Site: brandenburg
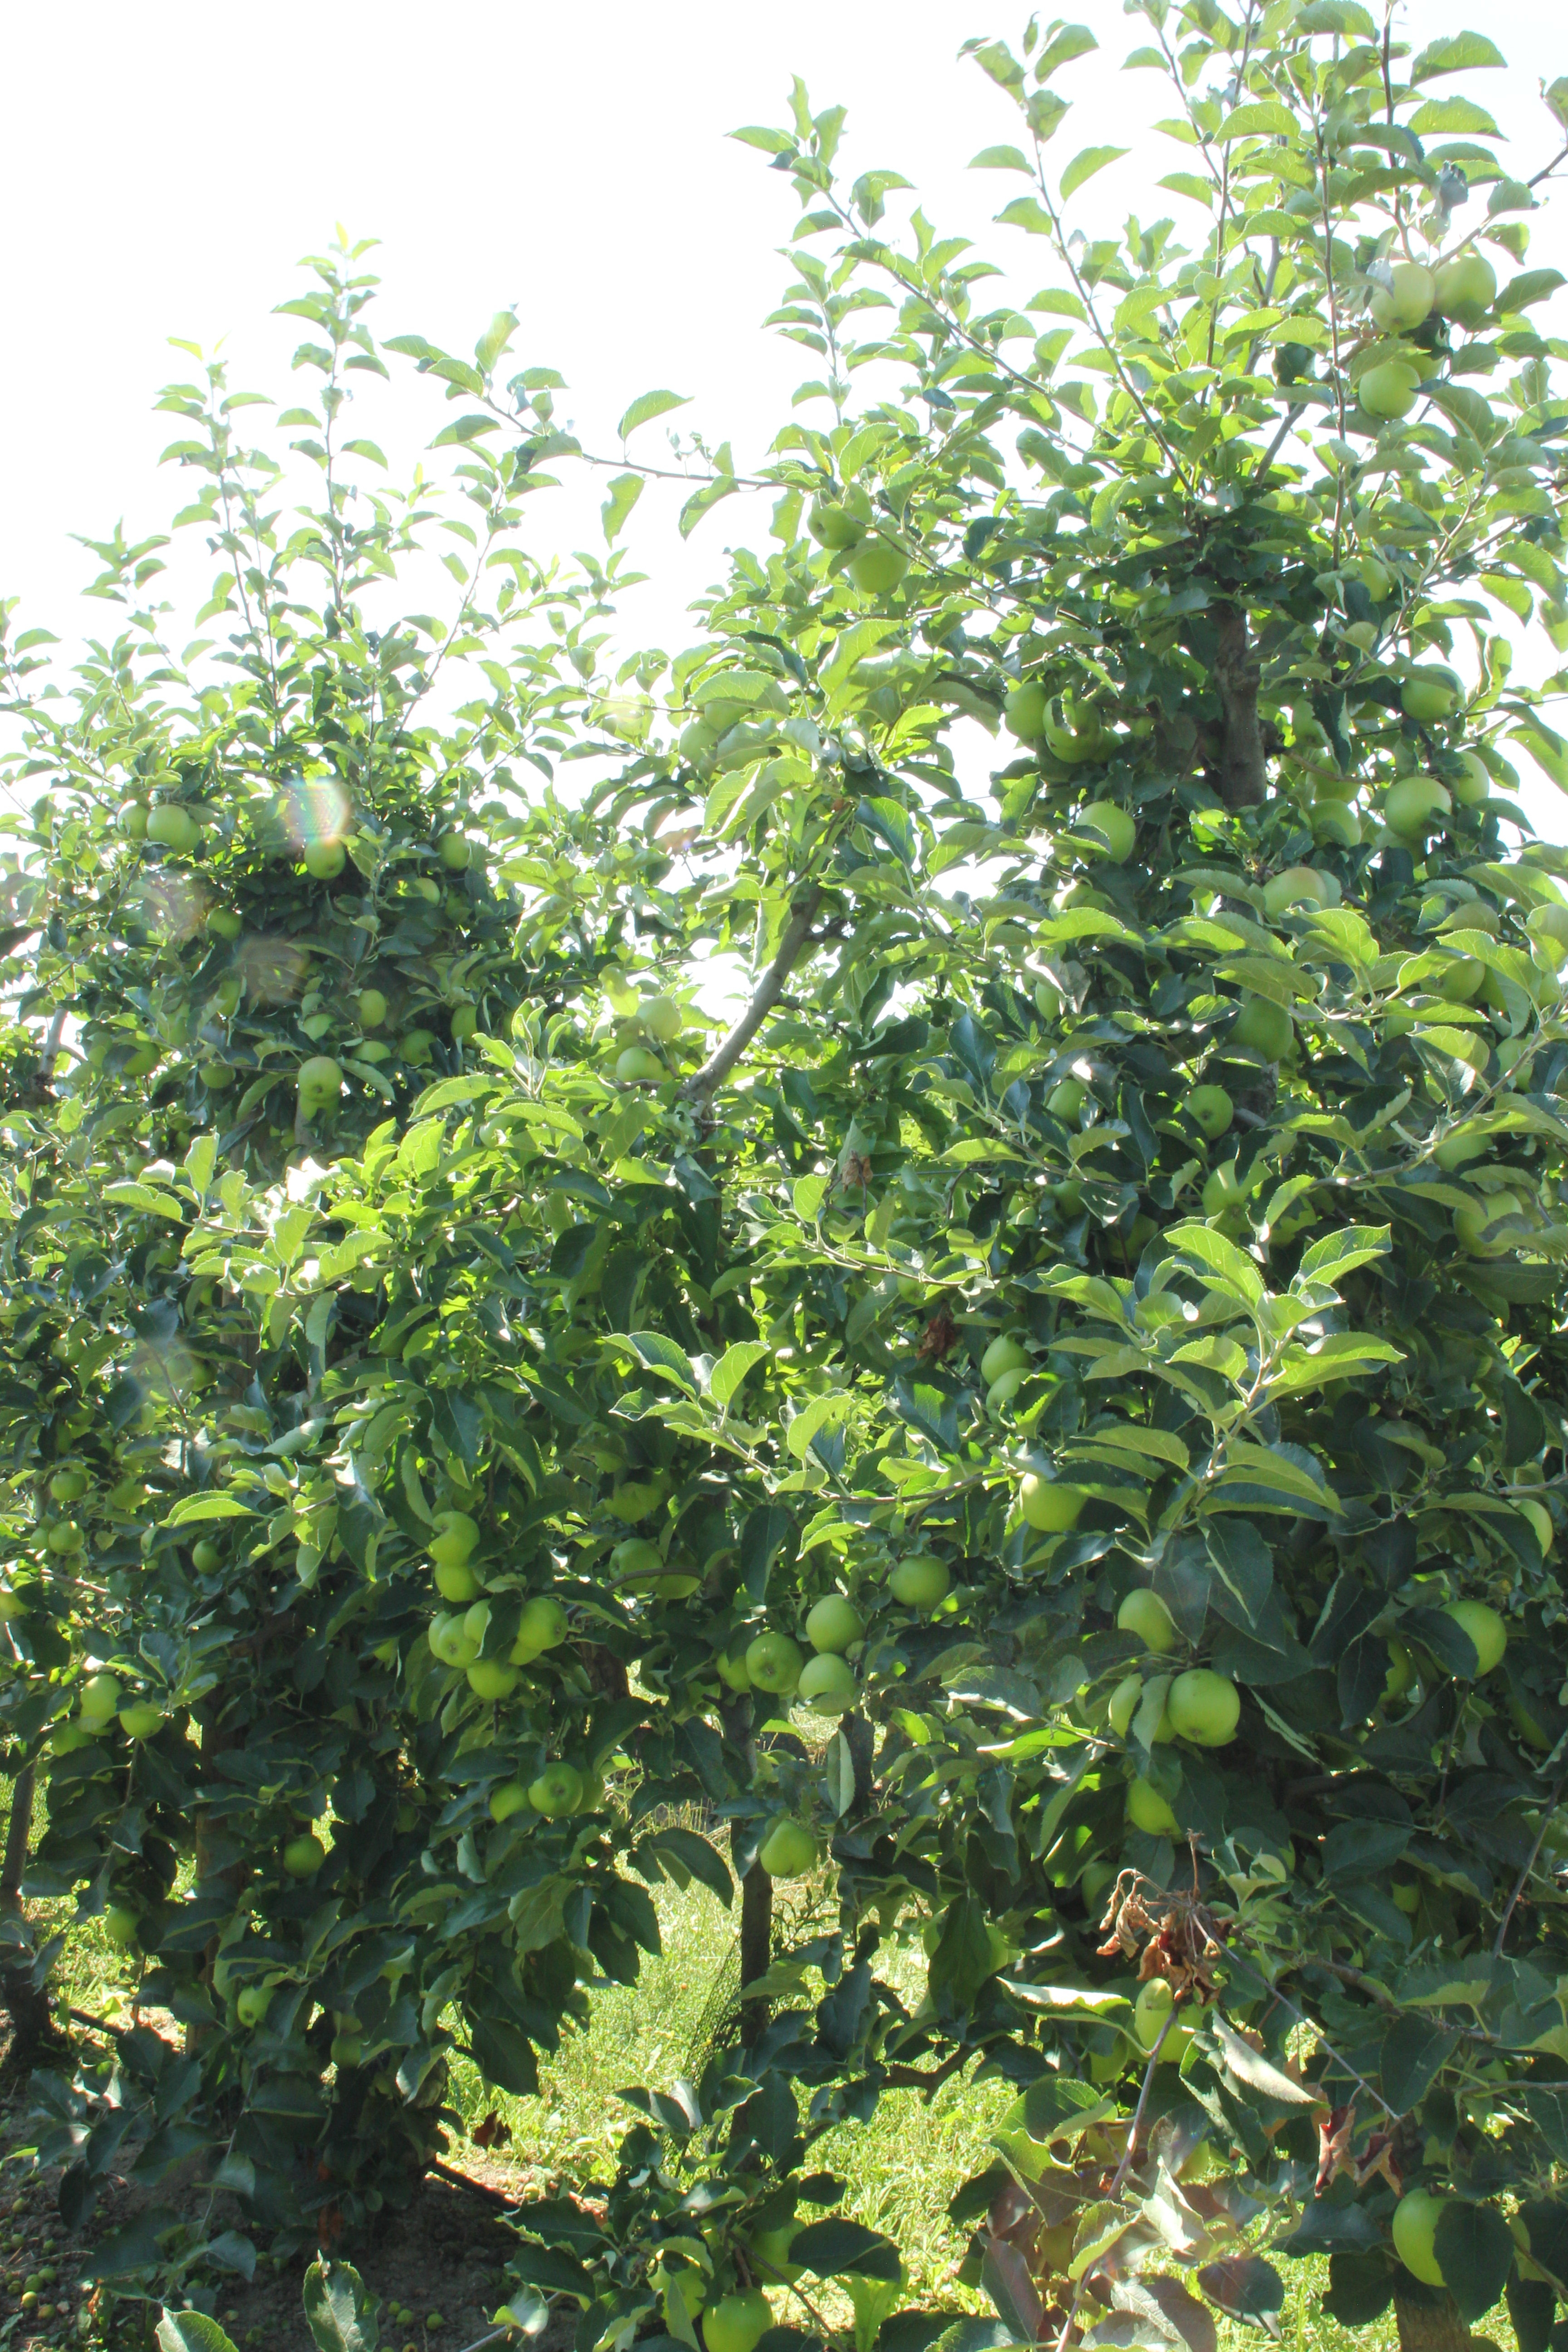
Growth stage (BBCH 77): Development of fruit